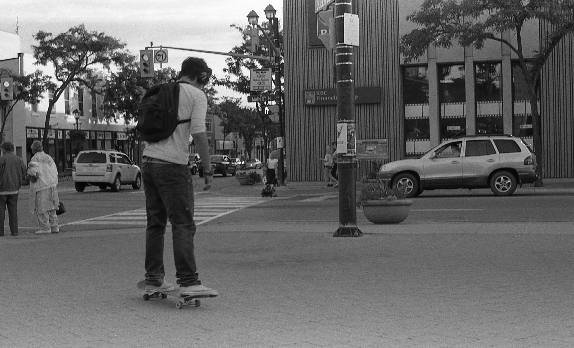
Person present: No